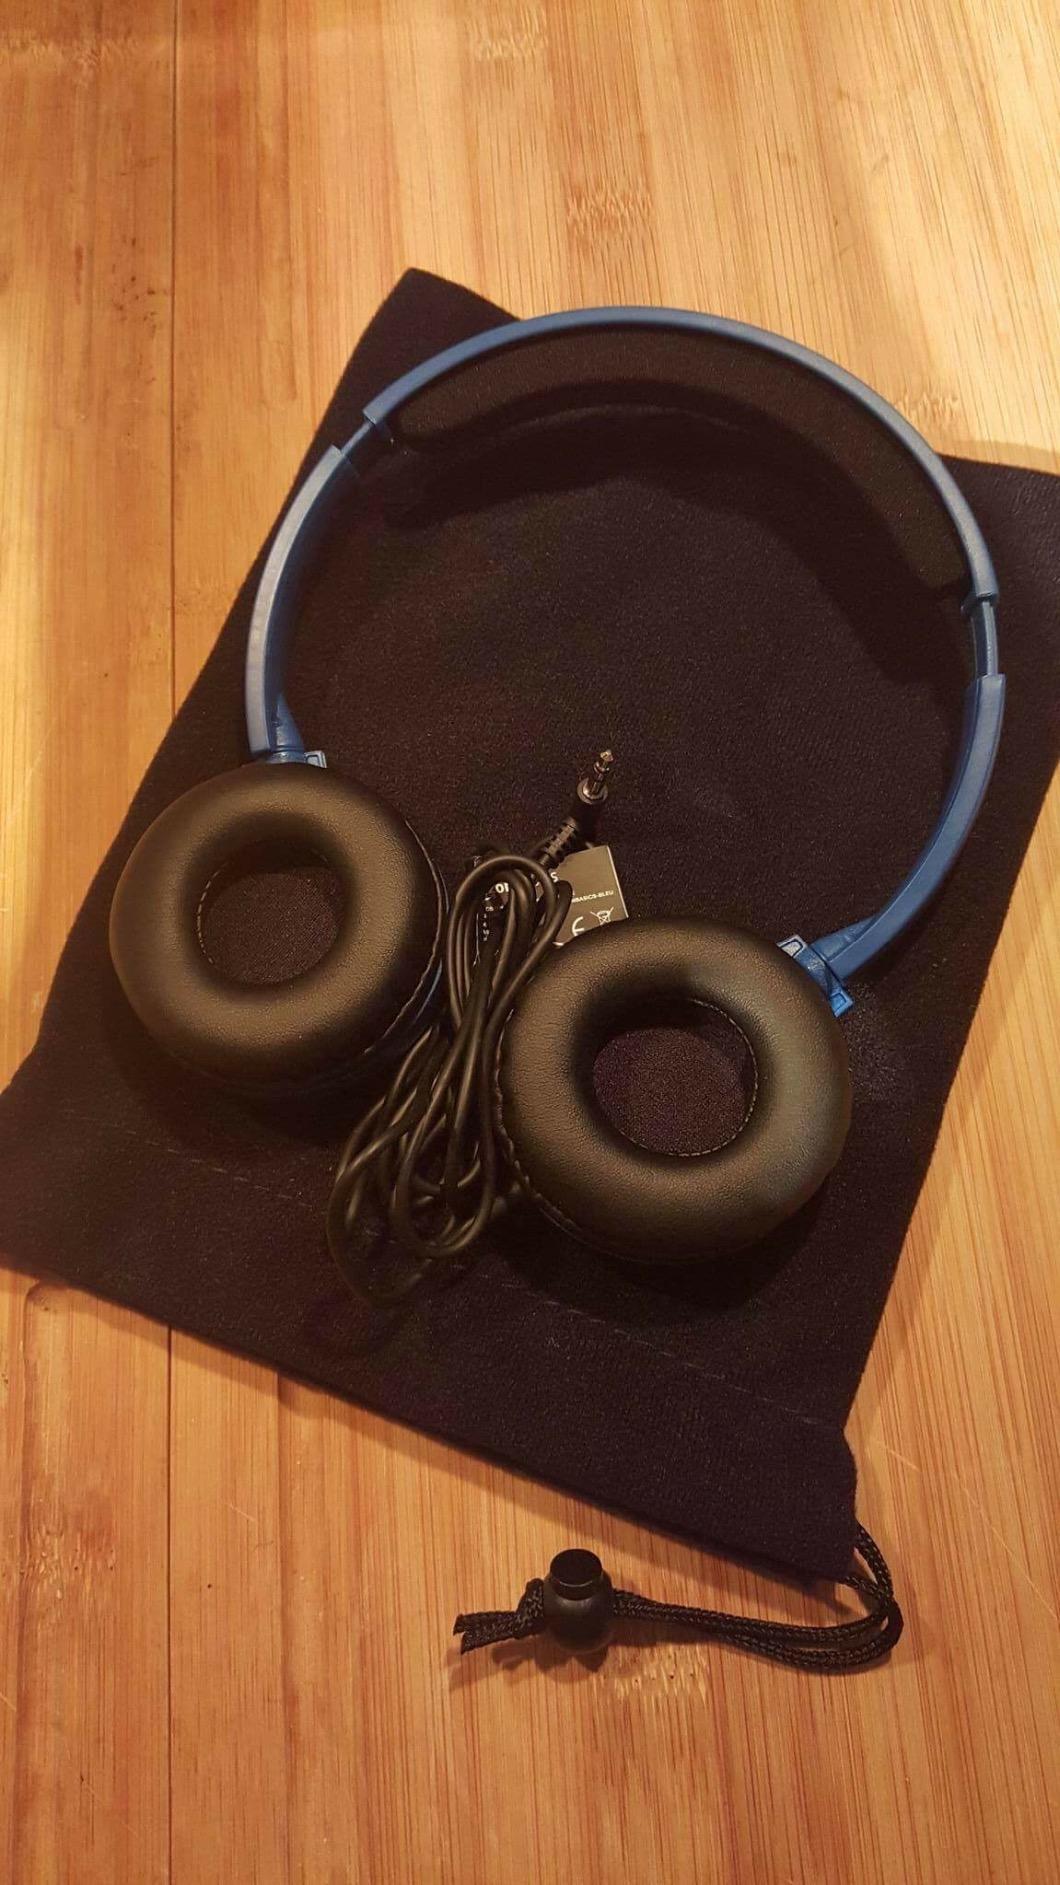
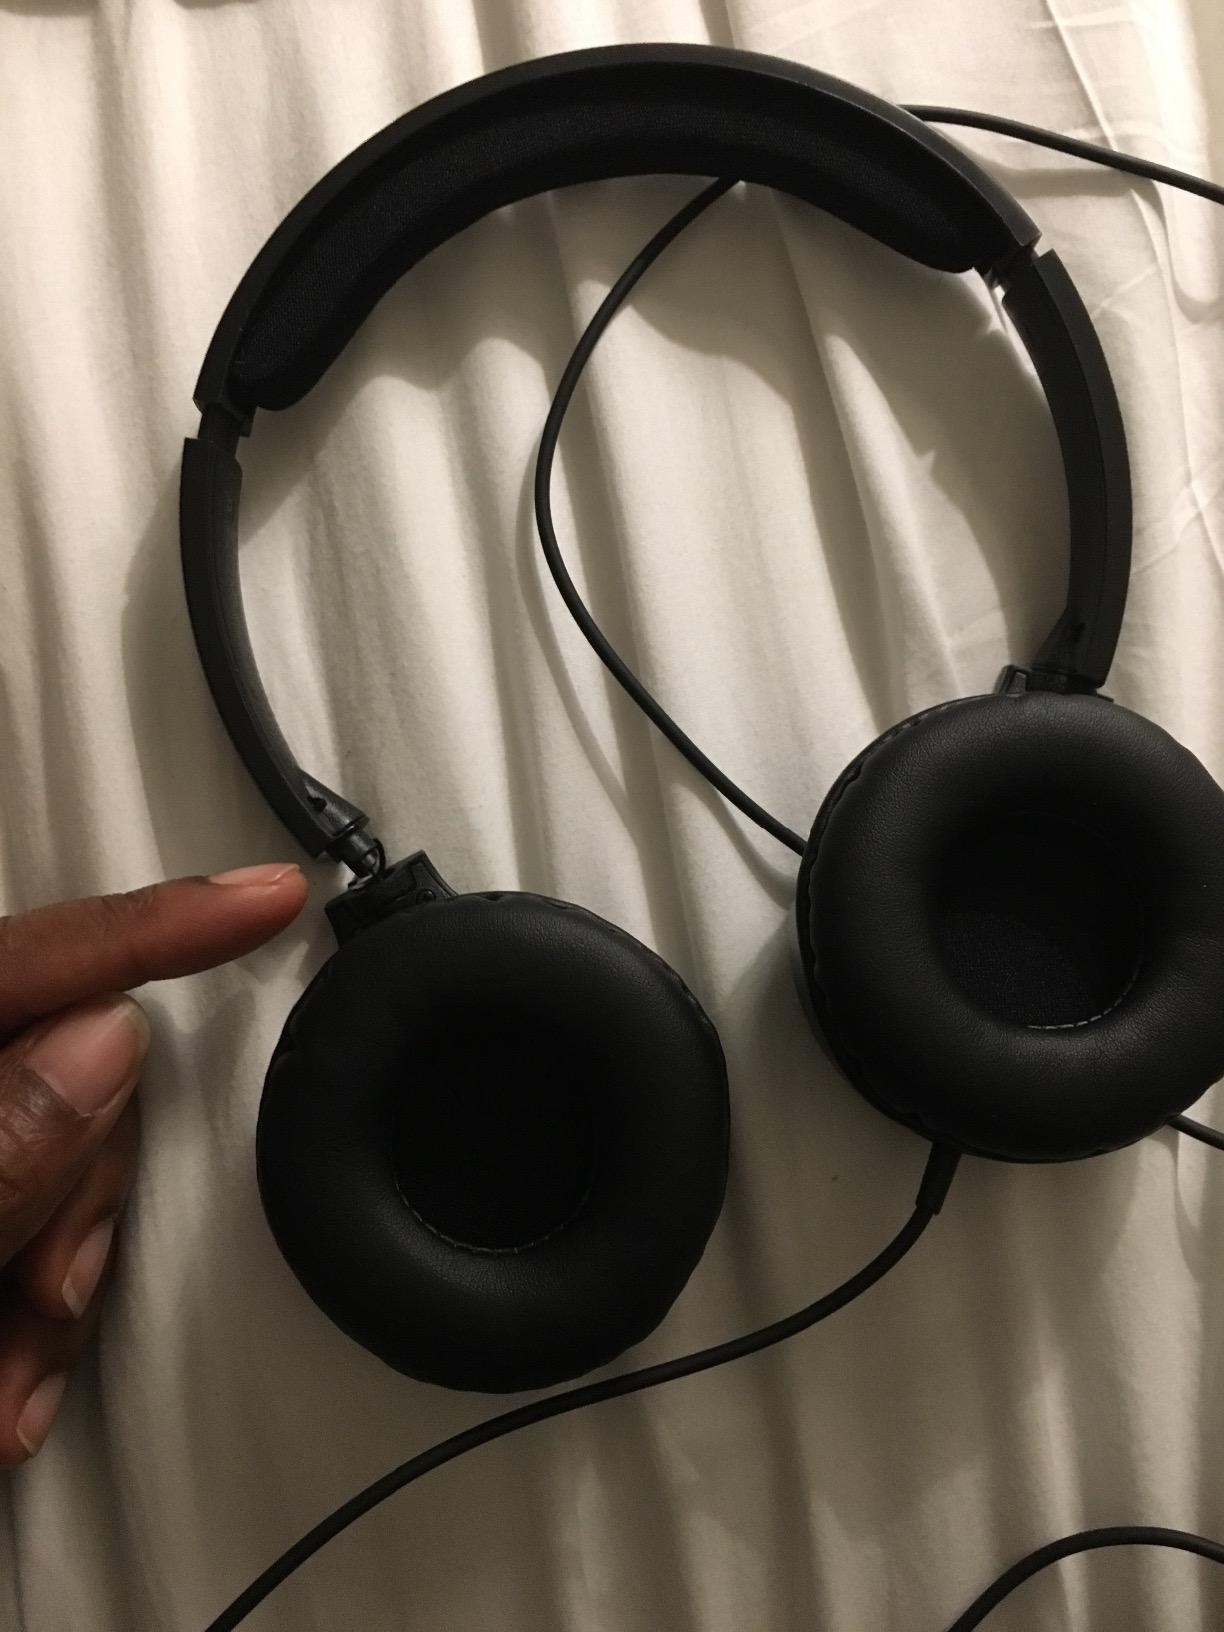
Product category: headphones
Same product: yes